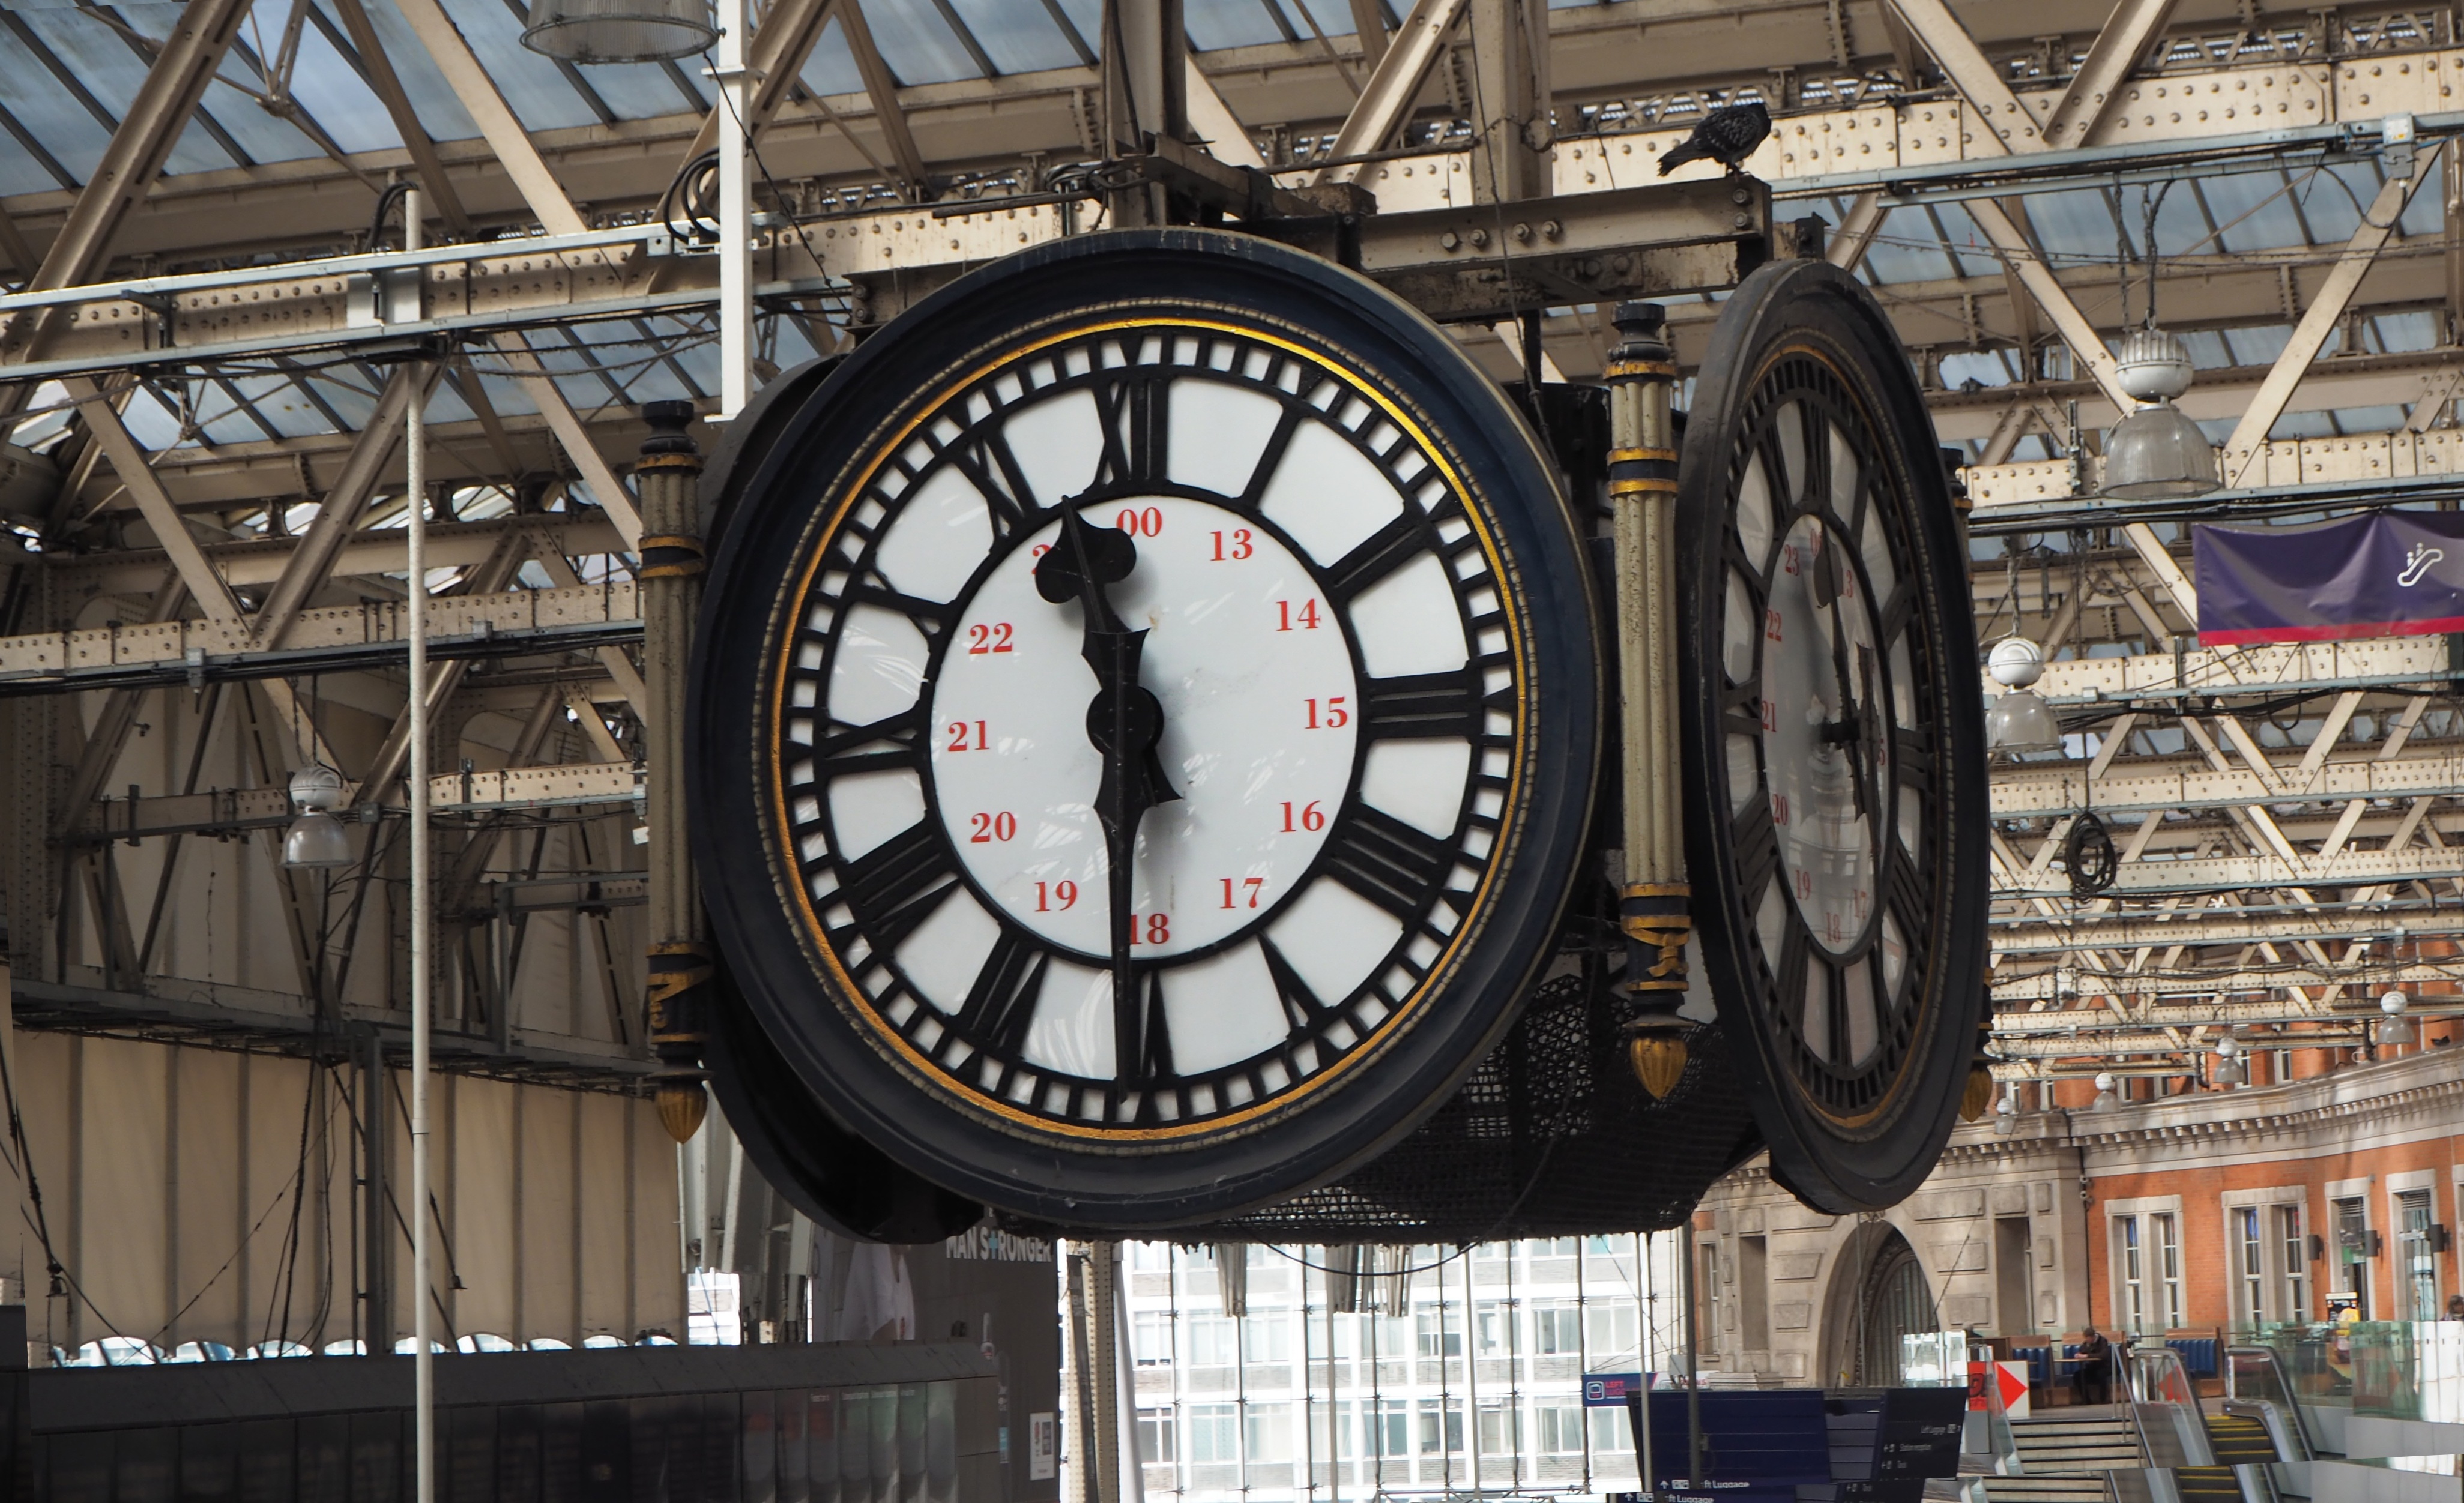
railway, clock, hour, travel, meeting, minute, london, hands, tourist attraction, waterloo station